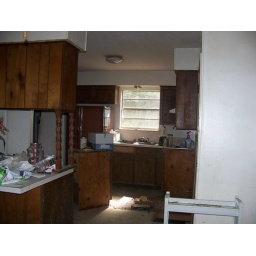
We reduced the clutter in the kitchen by removing the island. Everything in the house has been replaced.